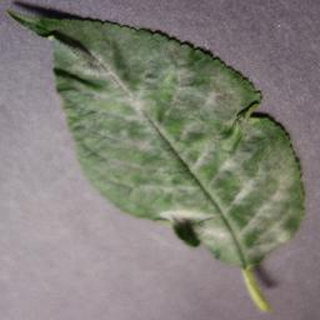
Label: cherry_powdery_mildew